The Split Second

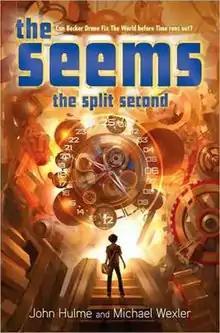
The first cover edition of "The Split Second"

The Split Second is the second novel in The Seems series. It was published by Bloomsbury Publishing and written by John Hulme and Michael Wexler. It follows Becker Drane, a Fixer for The Seems on a Mission to retrieve a Second. A Second is a mineral in The Seems which provides Time for our World. The Seems is a parallel universe in charge of providing our World with what it needs to keep on going.